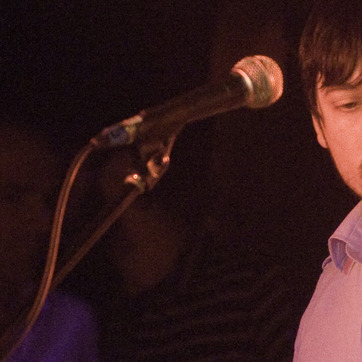
Material: hair